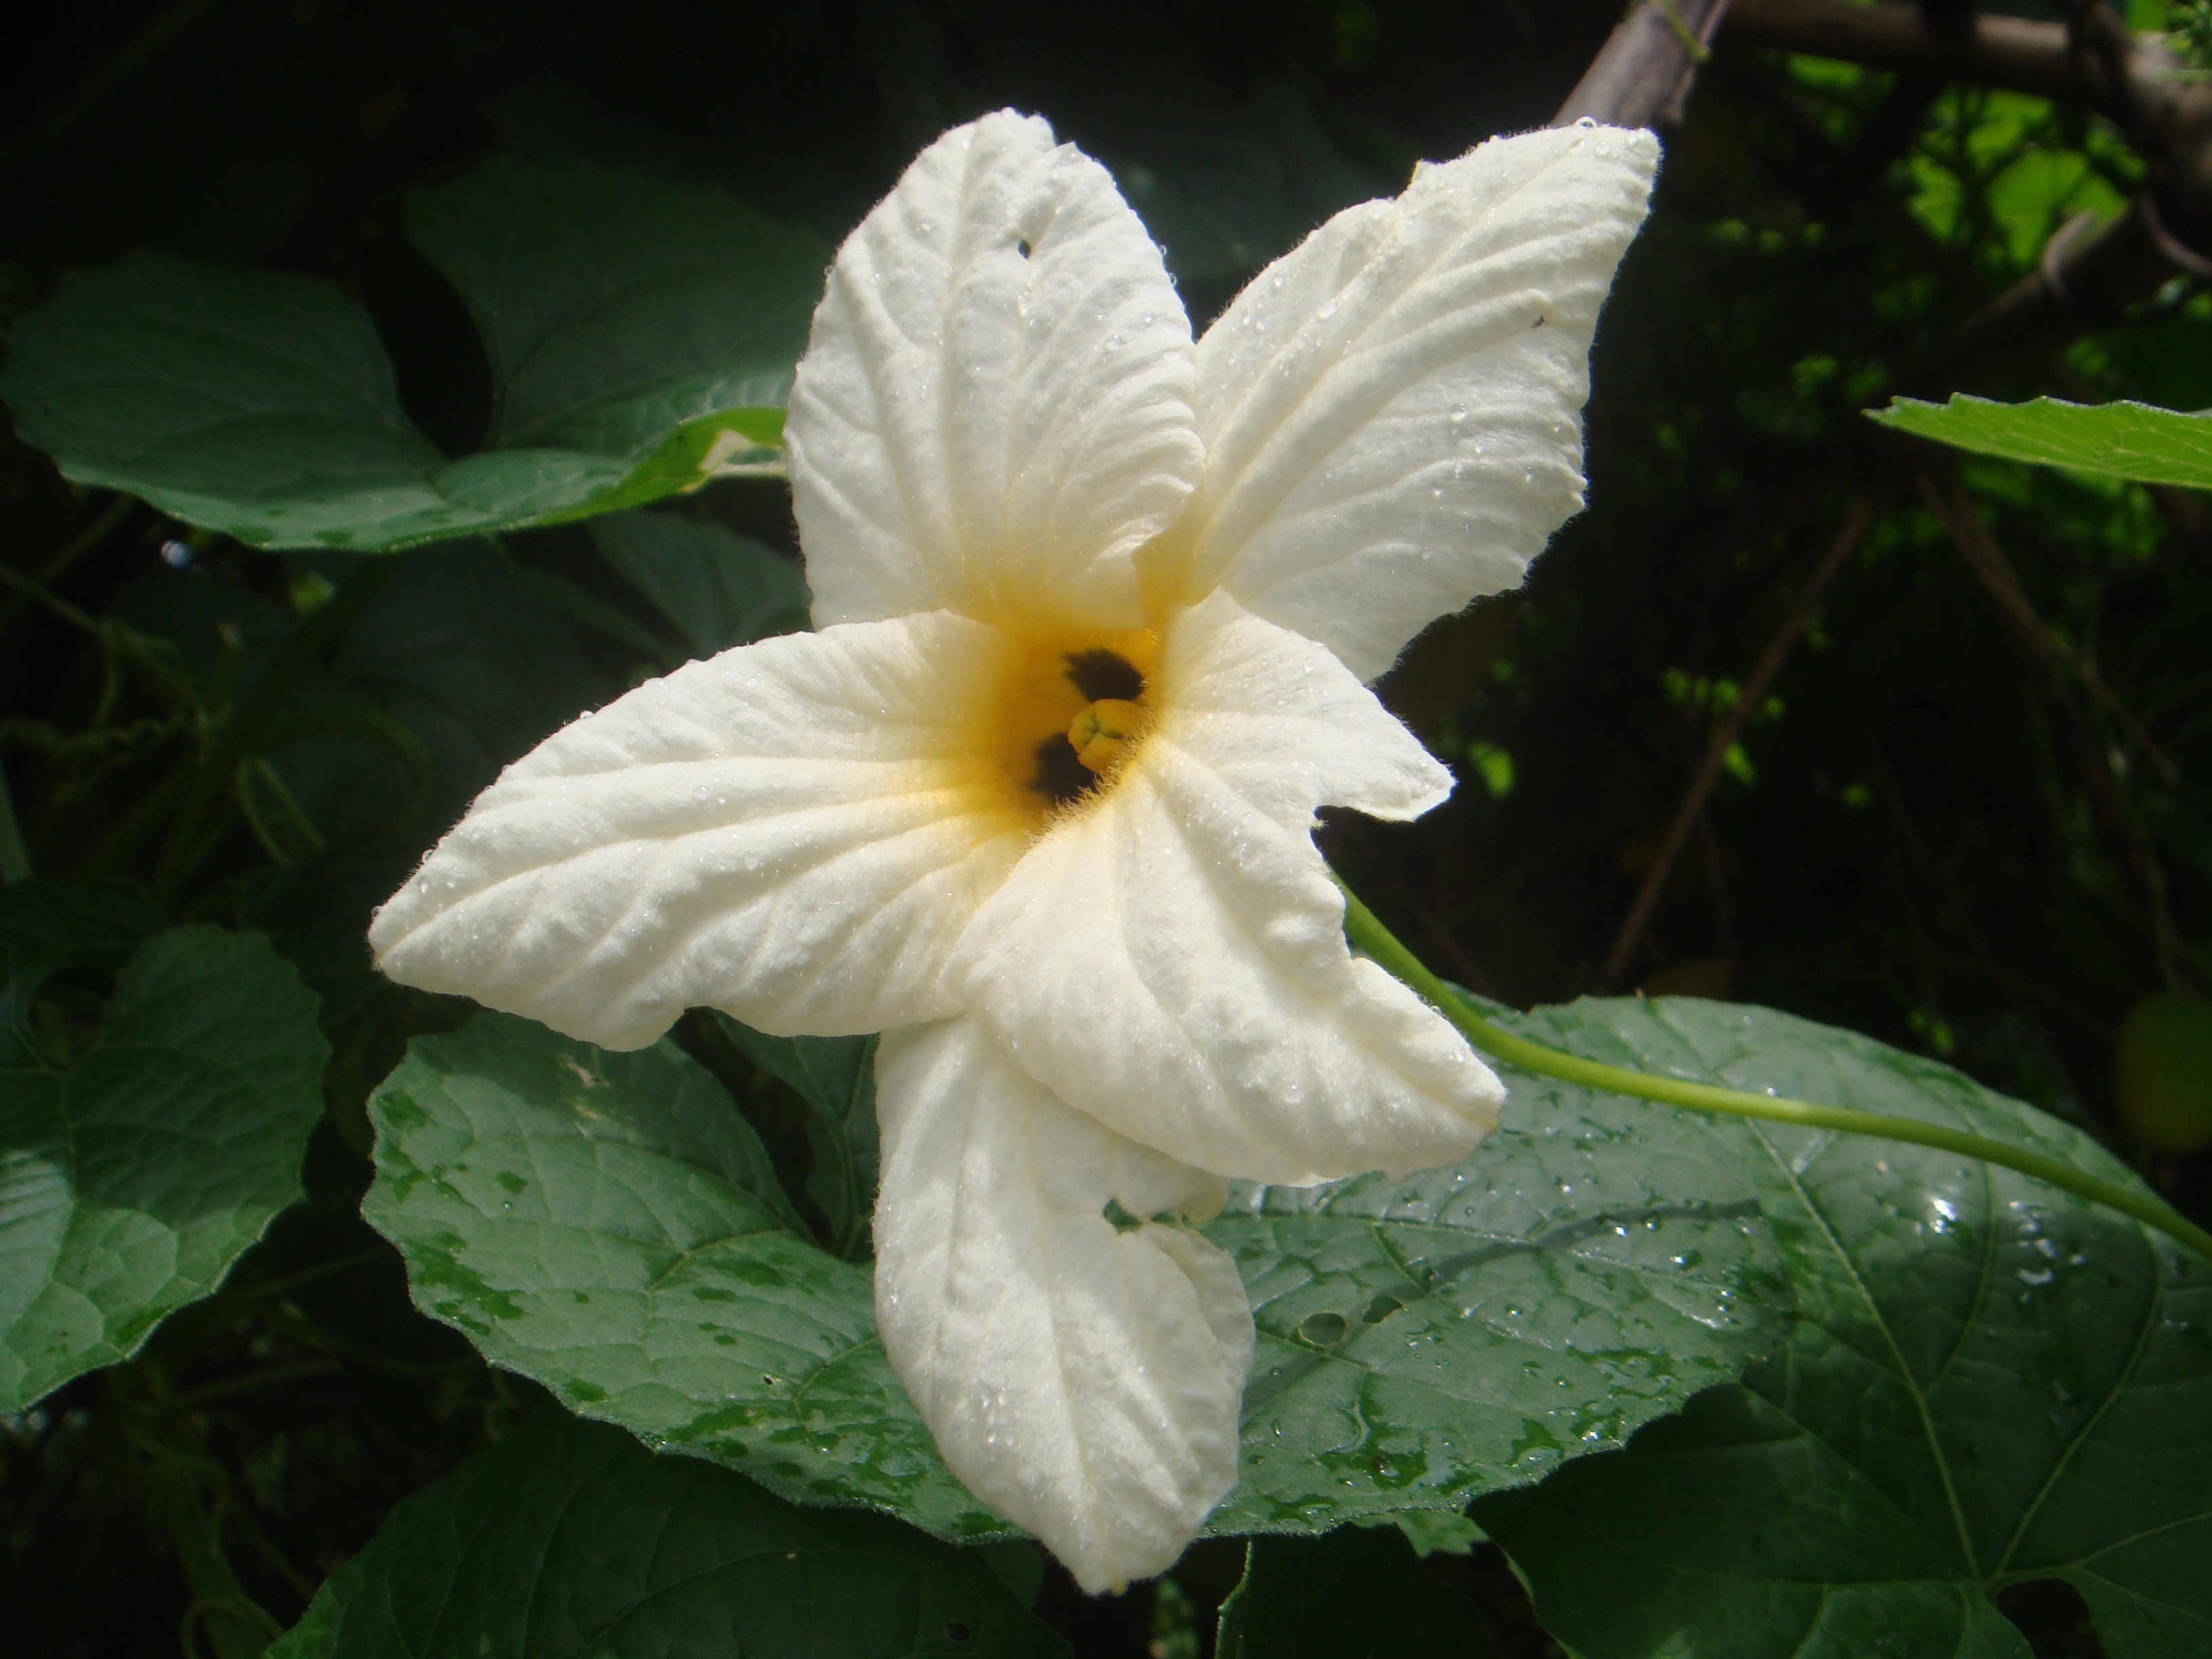
nature, blossom, plant, white, flower, petal, green, pumpkin, botany, flora, white flower, wildflower, hibiscus, moonflower, macro photography, flowering plant, chinese hibiscus, land plant